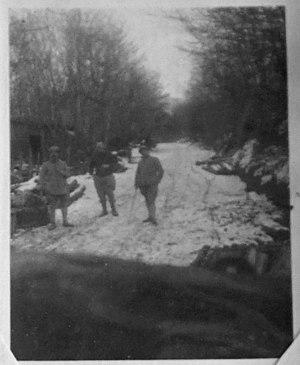
sur une photographie de la 1 guerre mondiale.
La Forêt de Saint-Gobain est un massif forestier du département de l'Aisne. Elle s'étend sur 8 470 ha.